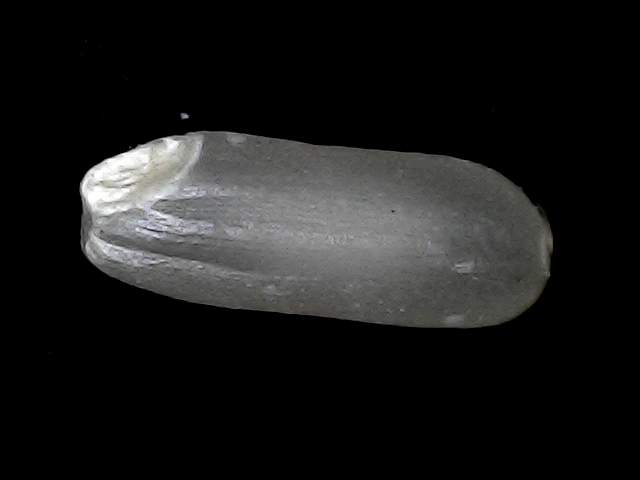
Rice variety: BD49